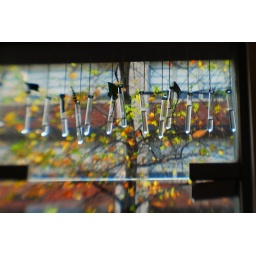
Peregrine changed the hanging spoons in the window in favor of the test tube plant sporouters.